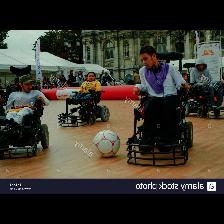
Label: Human